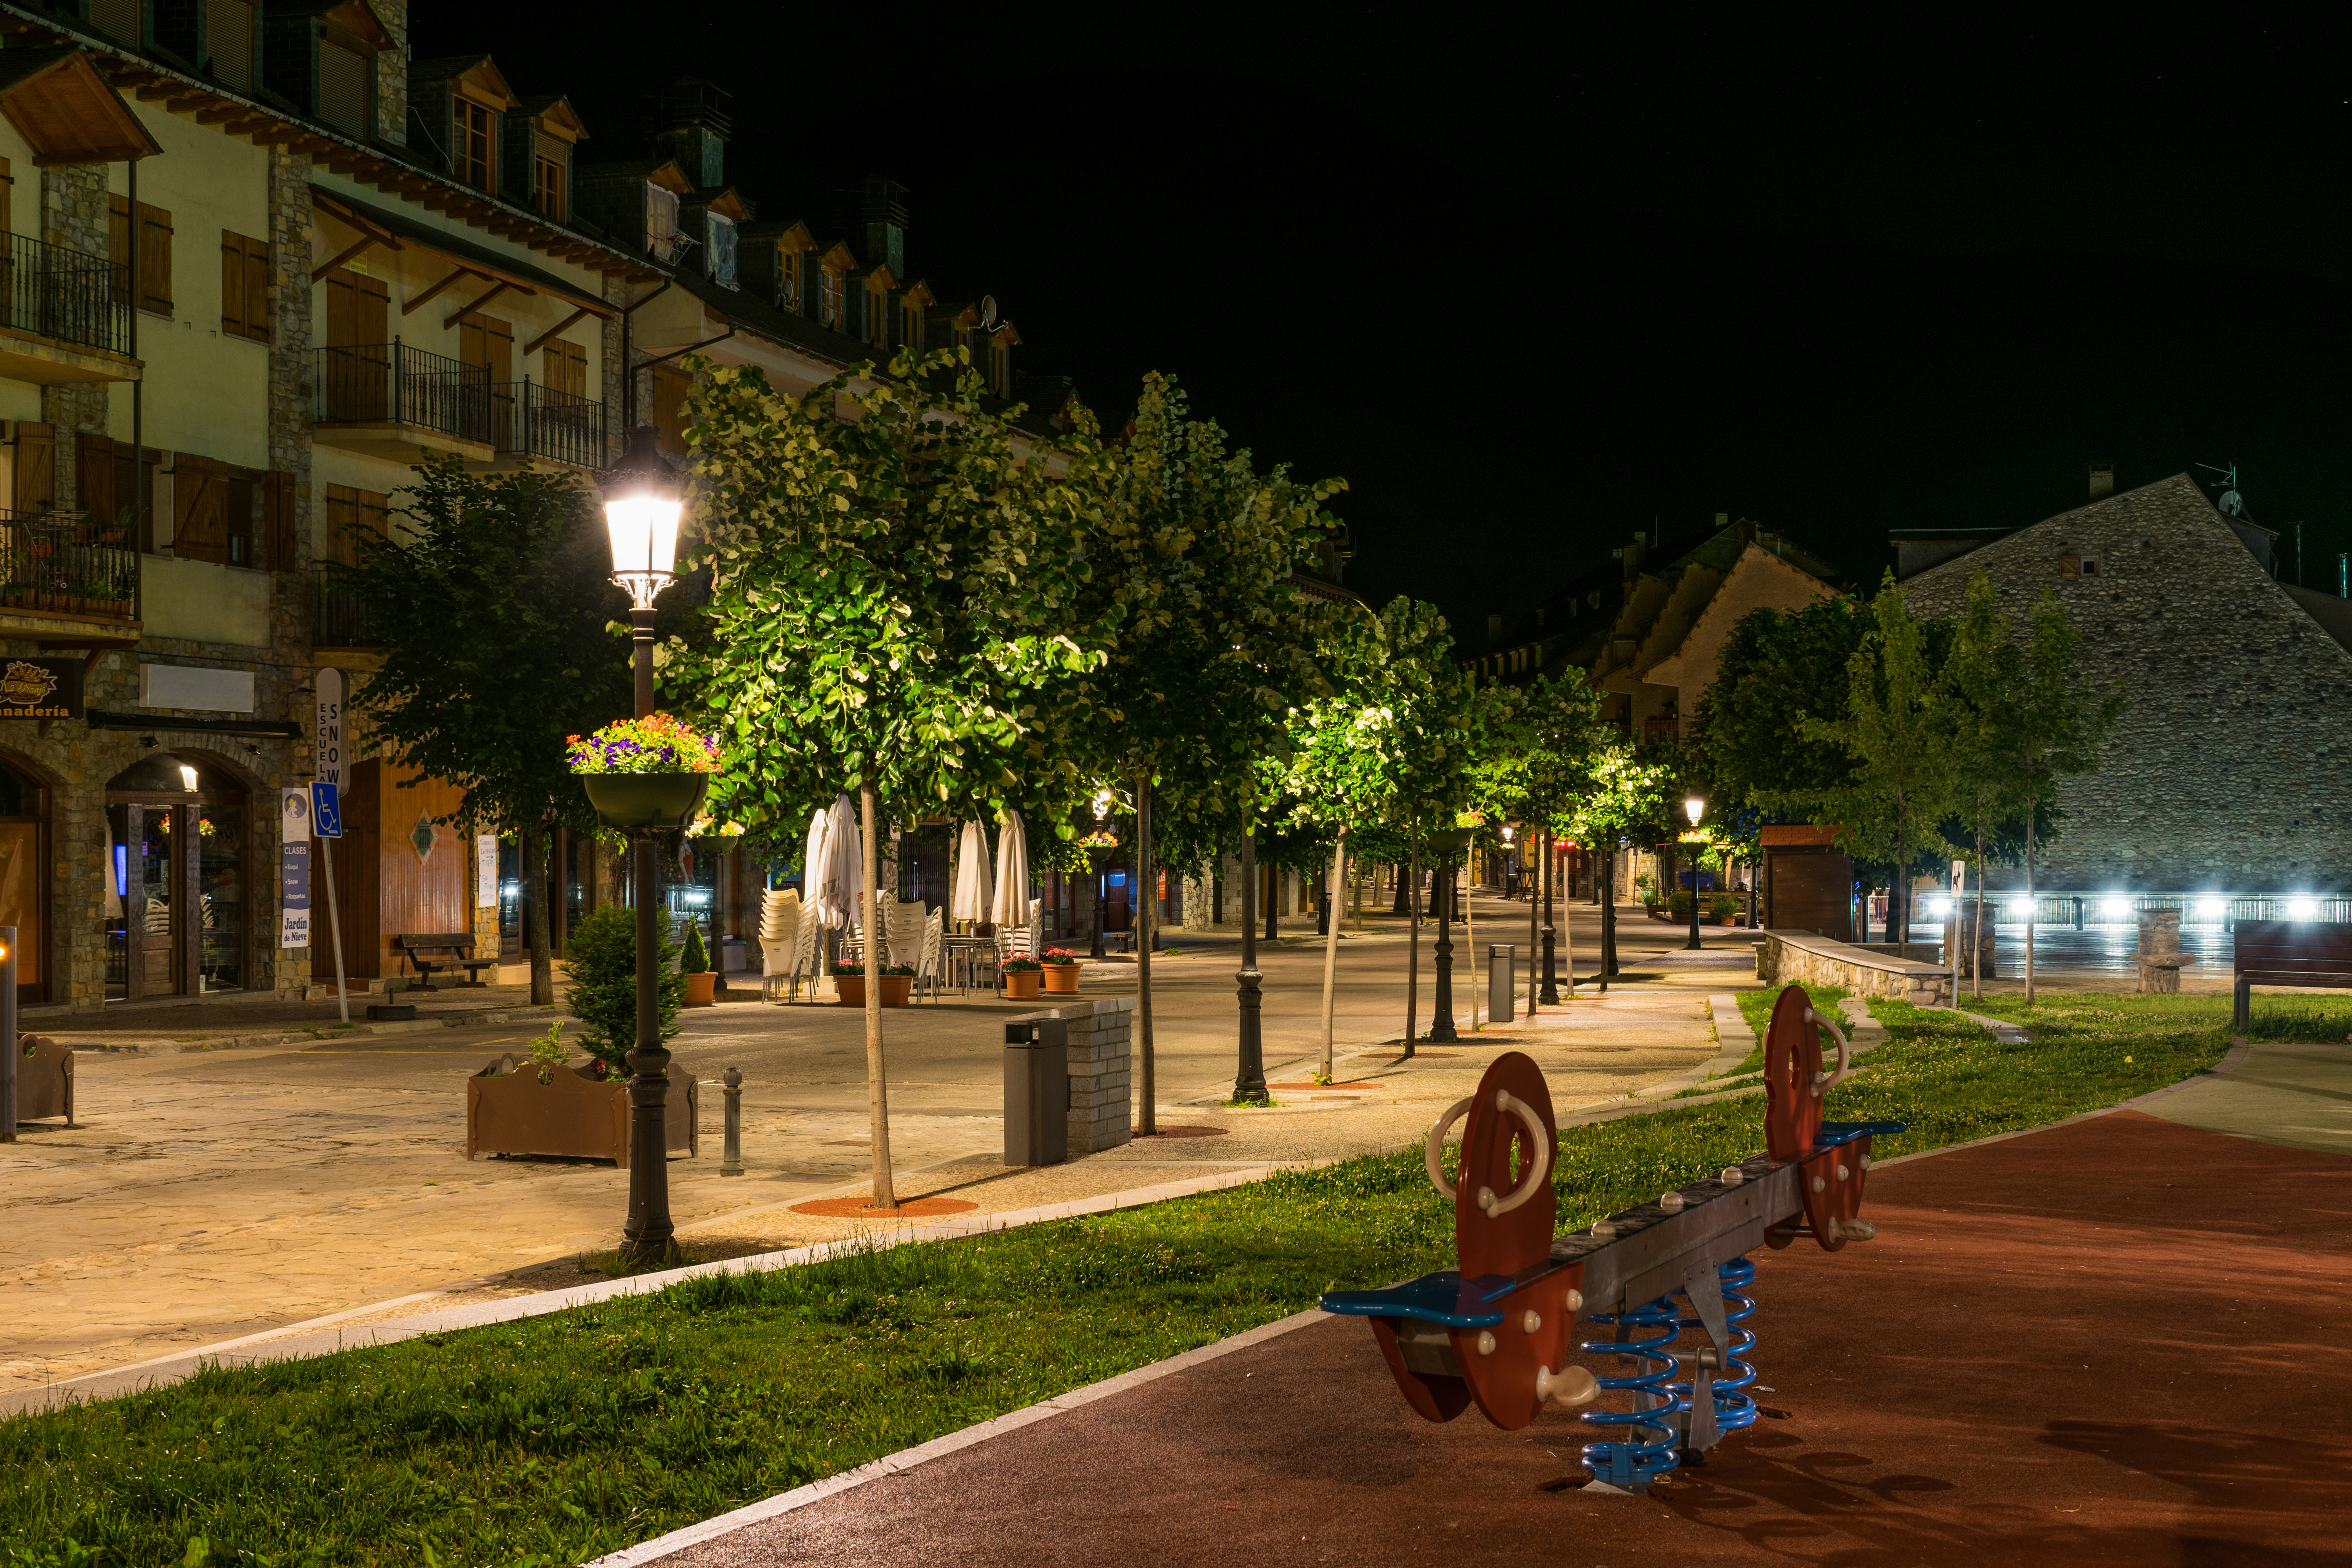
tree, light, street, night, town, building, city, urban, downtown, evening, plaza, park, garden, lighting, trees, outdoors, daylight, calle, edificio, aragon, fachada, planta, farola, piedra, turismo, noche, paseo, town square, nocturna, vacaciones, espana, oscuridad, neighbourhood, urban area, human settlement, benasque, macetero, pirineo